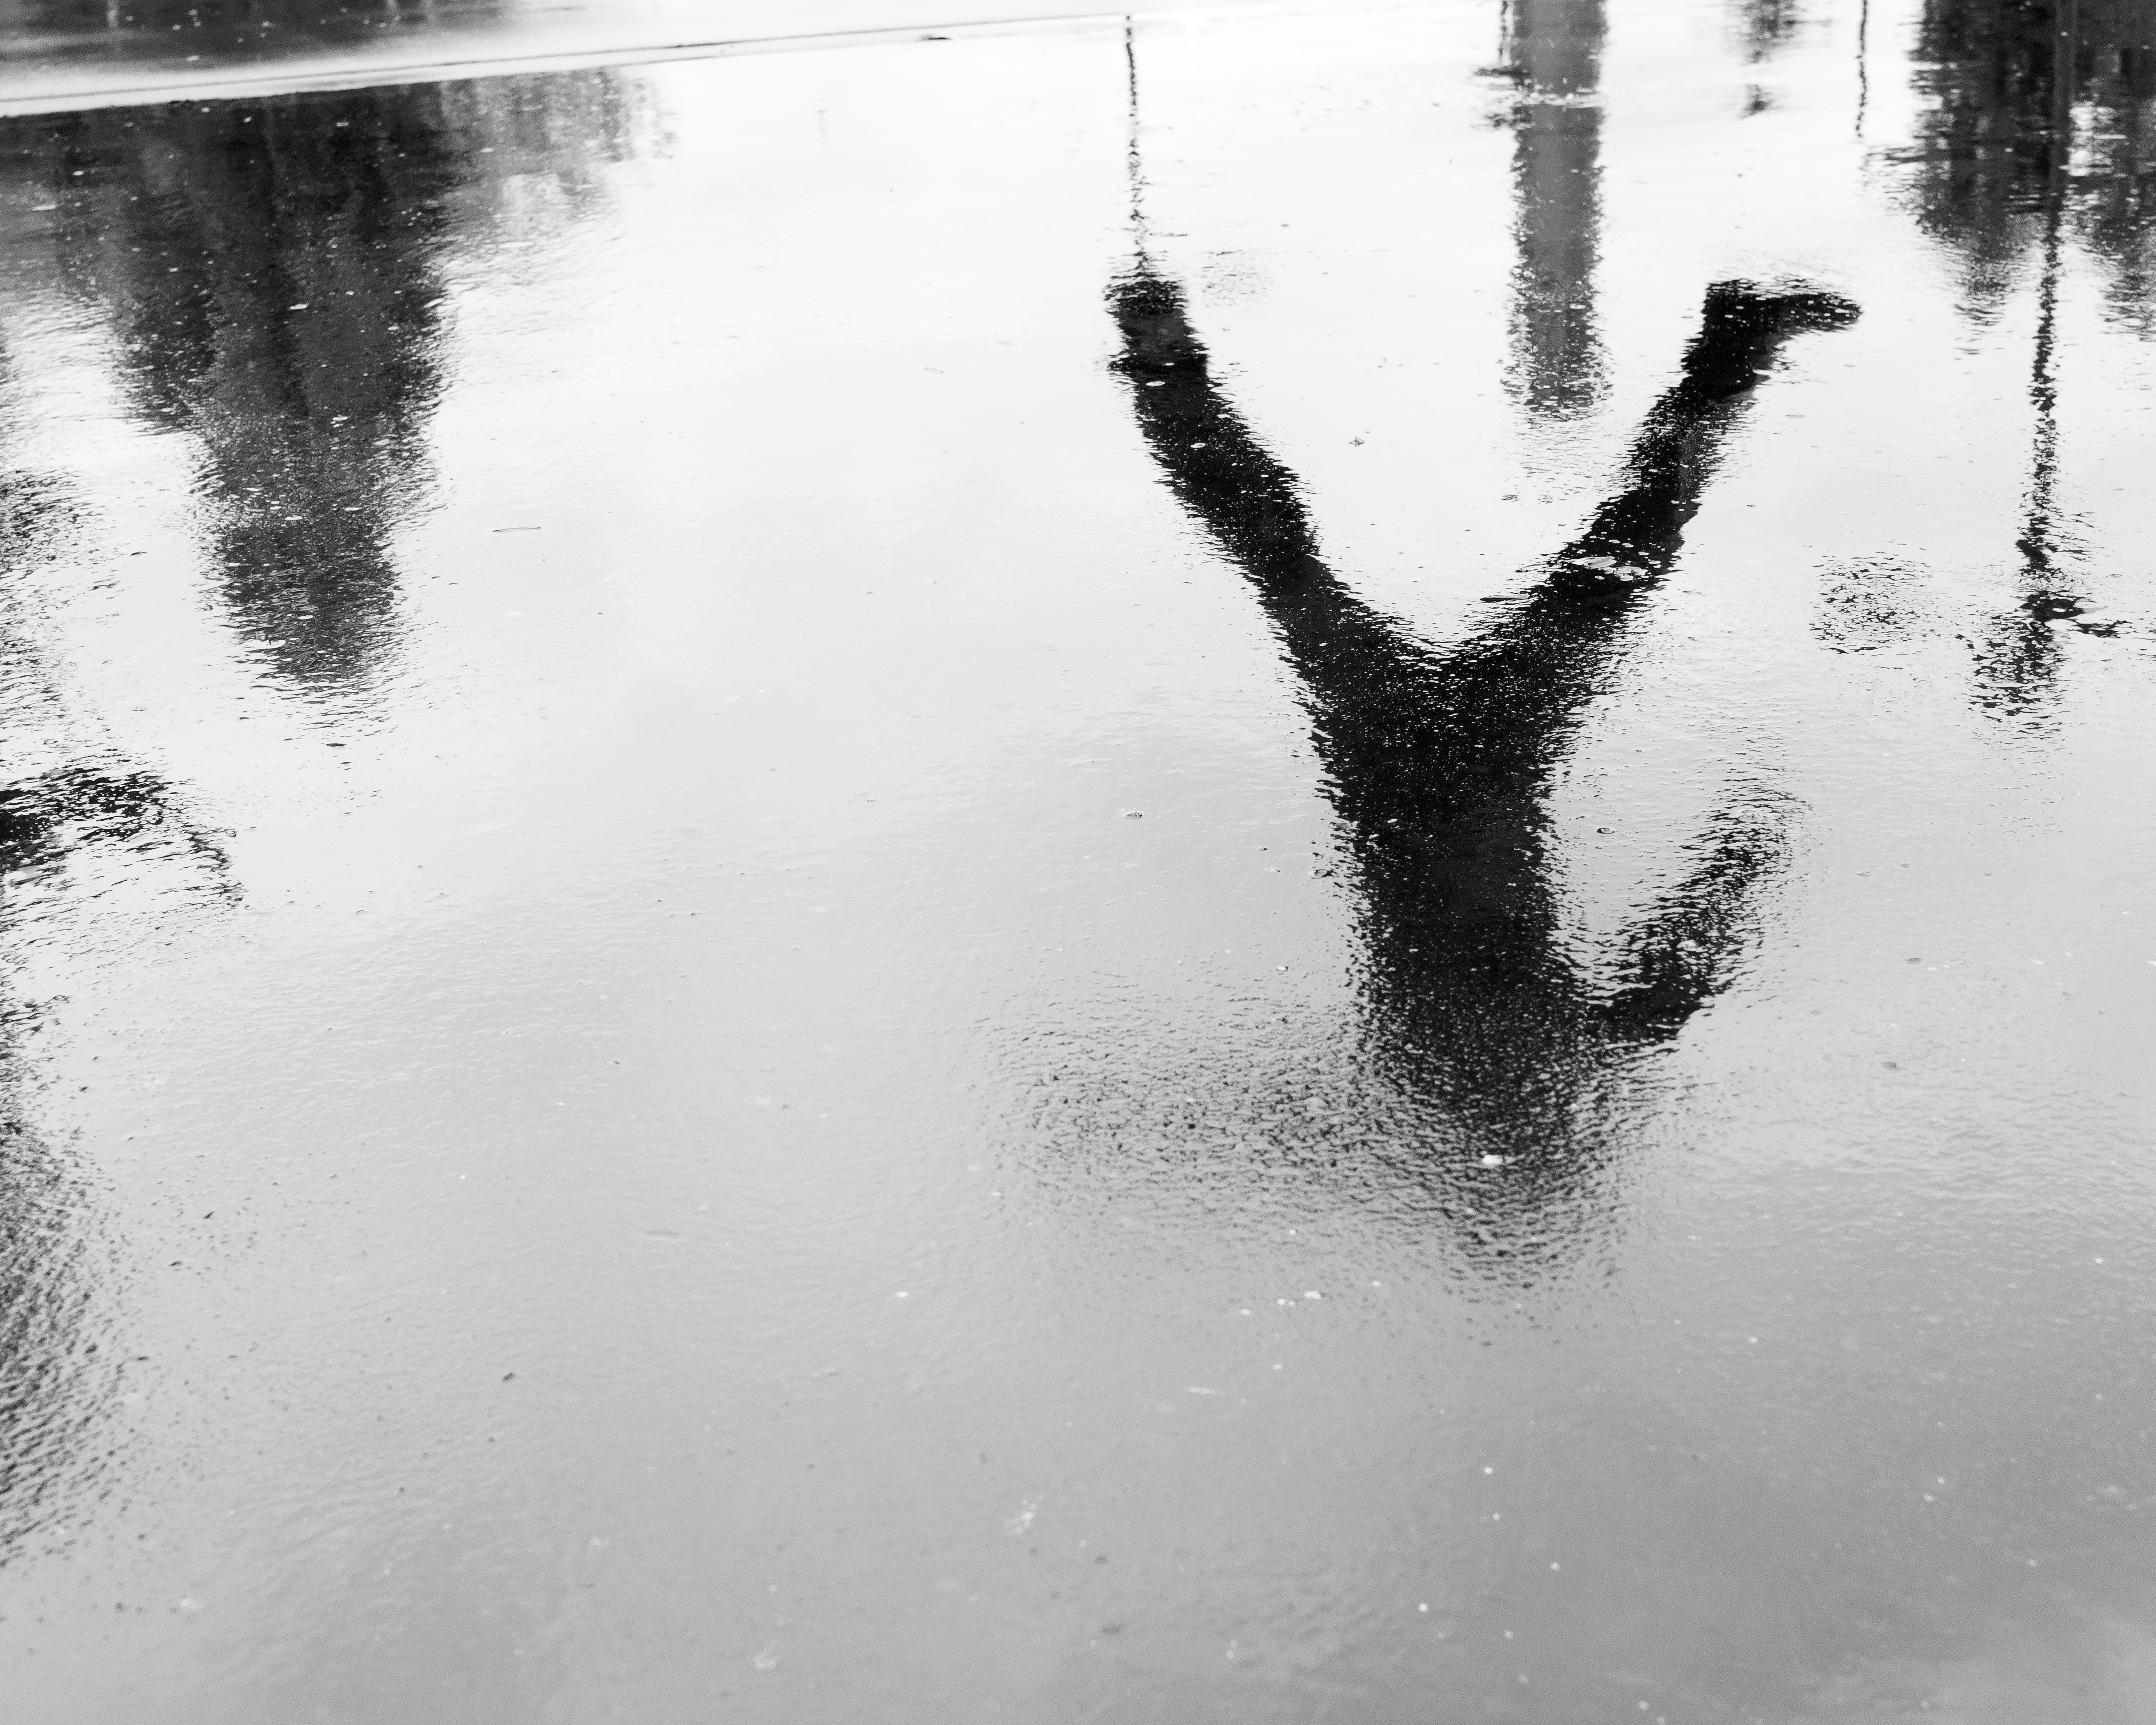
water, creative, snow, black and white, white, street, photography, jump, photo, reflection, park, weather, black, monochrome, kids, children, photograph, commons, oregon, portland, freezing, brooke, hoyer, grant, monochrome photography, atmospheric phenomenon